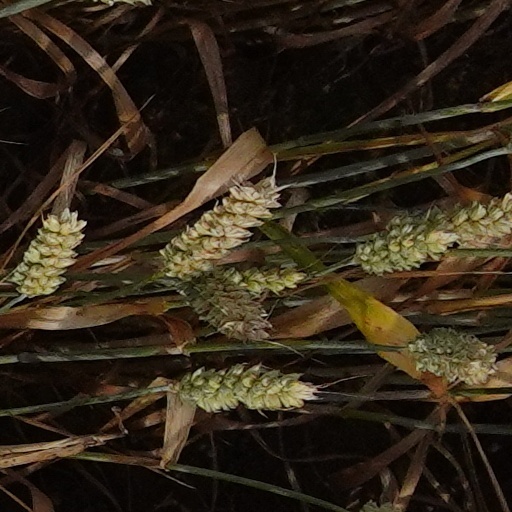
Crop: wheat